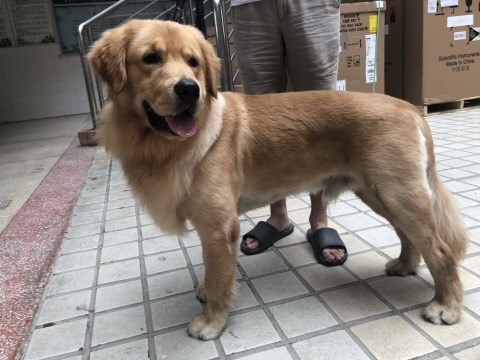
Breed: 5355-n000126-golden_retriever